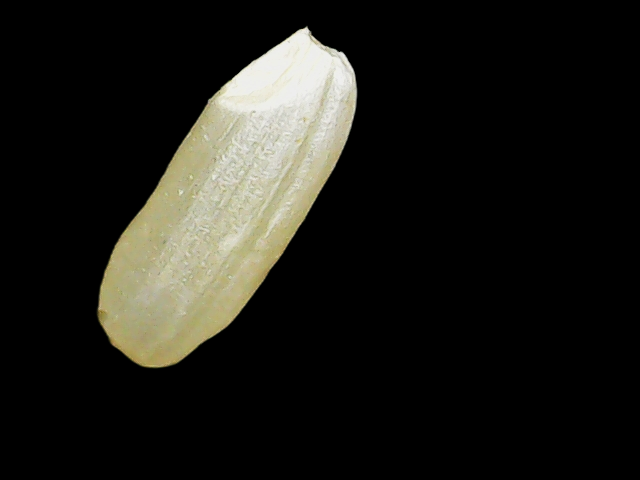
Rice variety: Binadhan17